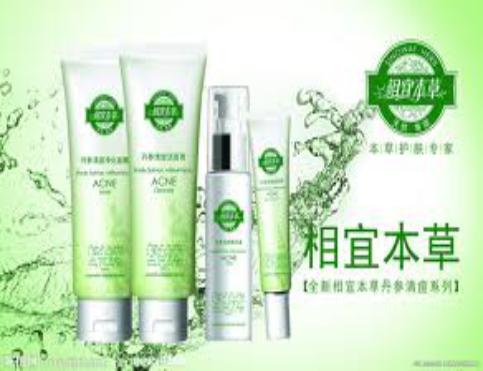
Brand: INOHERB-2
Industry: Necessities